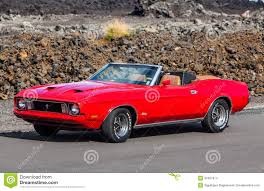
Vehicle type: Cars